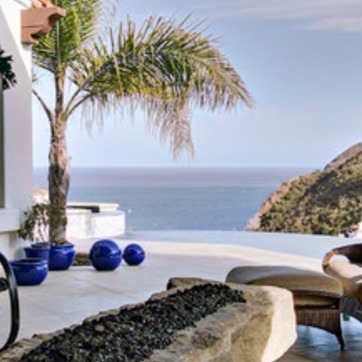
Material: water